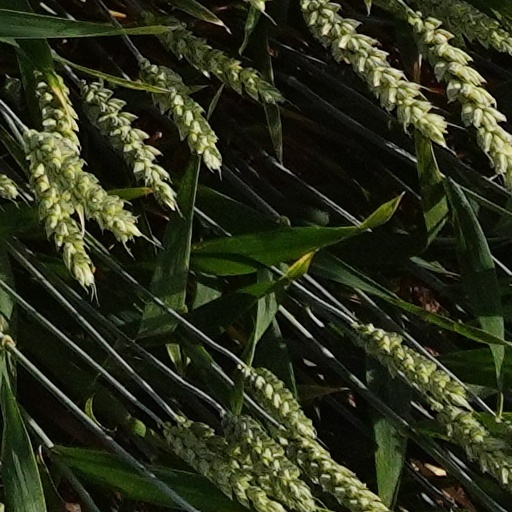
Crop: wheat